Franklin Historic District (Franklin, Pennsylvania)

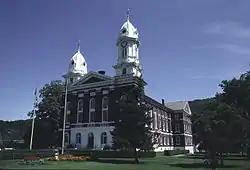
Venango County Courthouse, August 1992

Franklin Historic District is a national historic district located at Franklin, Venango County, Pennsylvania. The district includes 380 contributing buildings in the central business district and surrounding residential areas of Franklin. It includes commercial, residential, industrial, and institutional buildings. They are in a variety of popular architectural styles including Queen Anne, Greek Revival, and Federal. Notable non-residential buildings include the Venango County Courthouse (1867, 1931–32), County Jail, and First United Methodist Church.